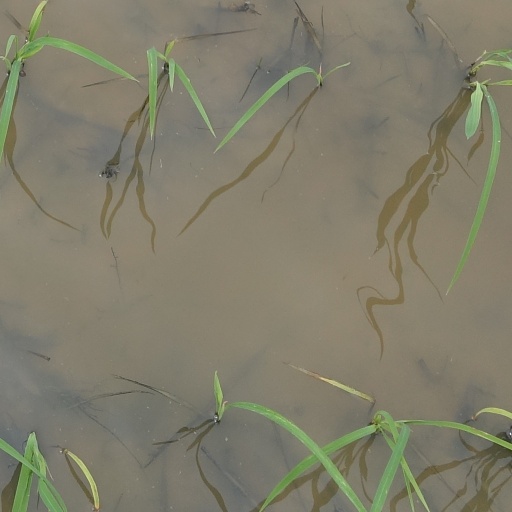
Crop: rice